Ben Ferguson

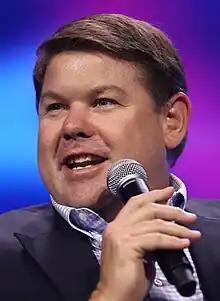
Ferguson in 2023

Benjamin Grant Ferguson (born August 28, 1981) is an American cable television talk show host and a radio talk show host on 600WREC/Memphis, TN. His radio show originates from his home in Texas. His nationally syndicated radio show, "The Ben Ferguson Show", airs throughout the United States Sunday nights on Radio America and is syndicated by ICON Radio Network. Since 2018, his show "The Ferguson File" has aired middays on CRTV, which in December 2018 merged with BlazeTV to form Blaze Media. He is also a regular political commentator on CNN.